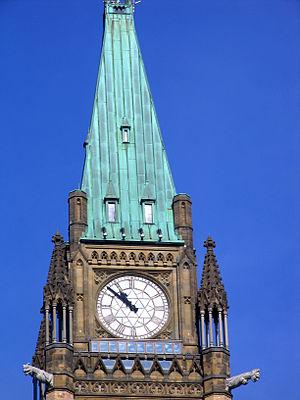
La tour de la Paix est une tour horloge et un clocher bâti sur l'axe central de la façade du Parlement du Canada, à Ottawa, en Ontario. L'édifice actuel remplace la tour Victoria, haute de 55 mètres, détruite lors de l'incendie de 1916, qui avait ravagé la majeure partie du parlement. Devenue un symbole du Canada, la tour apparaît sur l'envers des billets de cinquante dollars canadiens ainsi que sur les billets de vingt dollars.